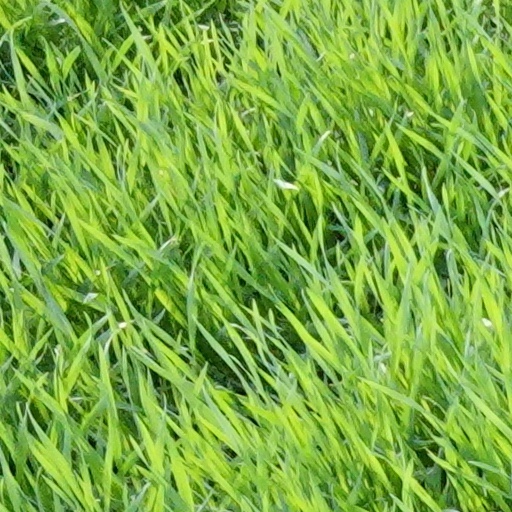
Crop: wheat